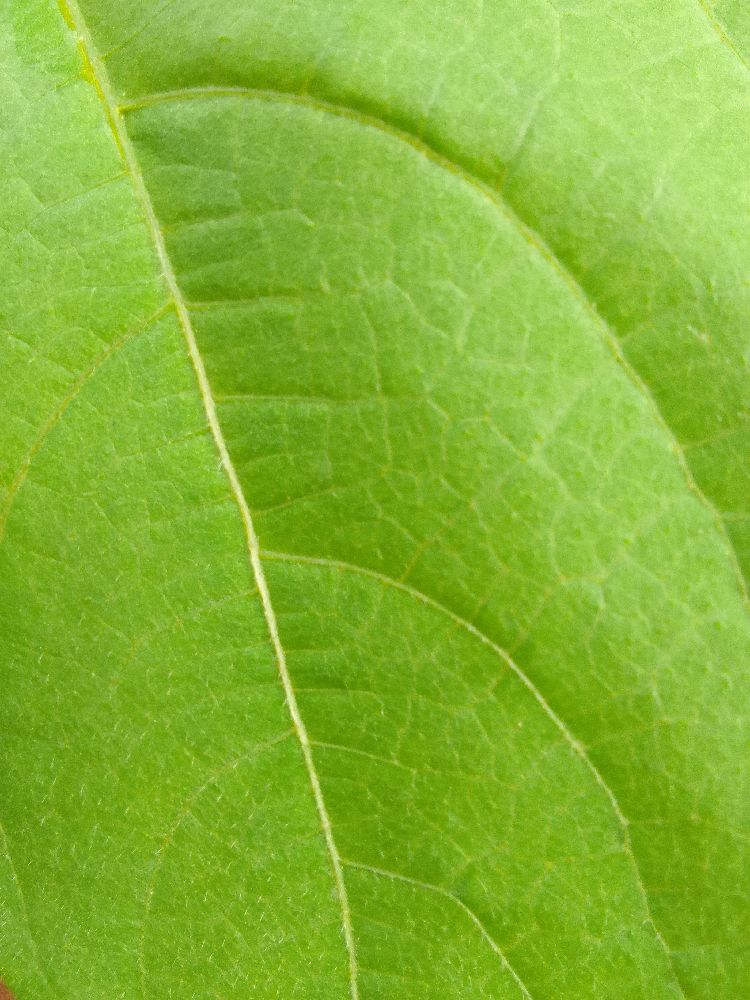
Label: healthy